Yamauchi Chiyo

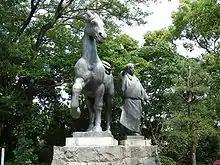
Statue of Yamauchi Chiyo and the warhorse.

After Toyotomi Hideyoshi died, Japan entered a period of war again. Later, prior to the Battle of Sekigahara (1600), while Chiyo was held a political hostage by Ishida Mitsunari of Western army, she sent secret letters with important information to the Tokugawa Ieyasu's Eastern Army. Chiyo was forced to support Mitsunari while Kazutoyo was beside Ieyasu. She was taken hostage to force Kazutoyo to join the Western army, which is why Ieyasu suspected Yamauchi's loyalty.